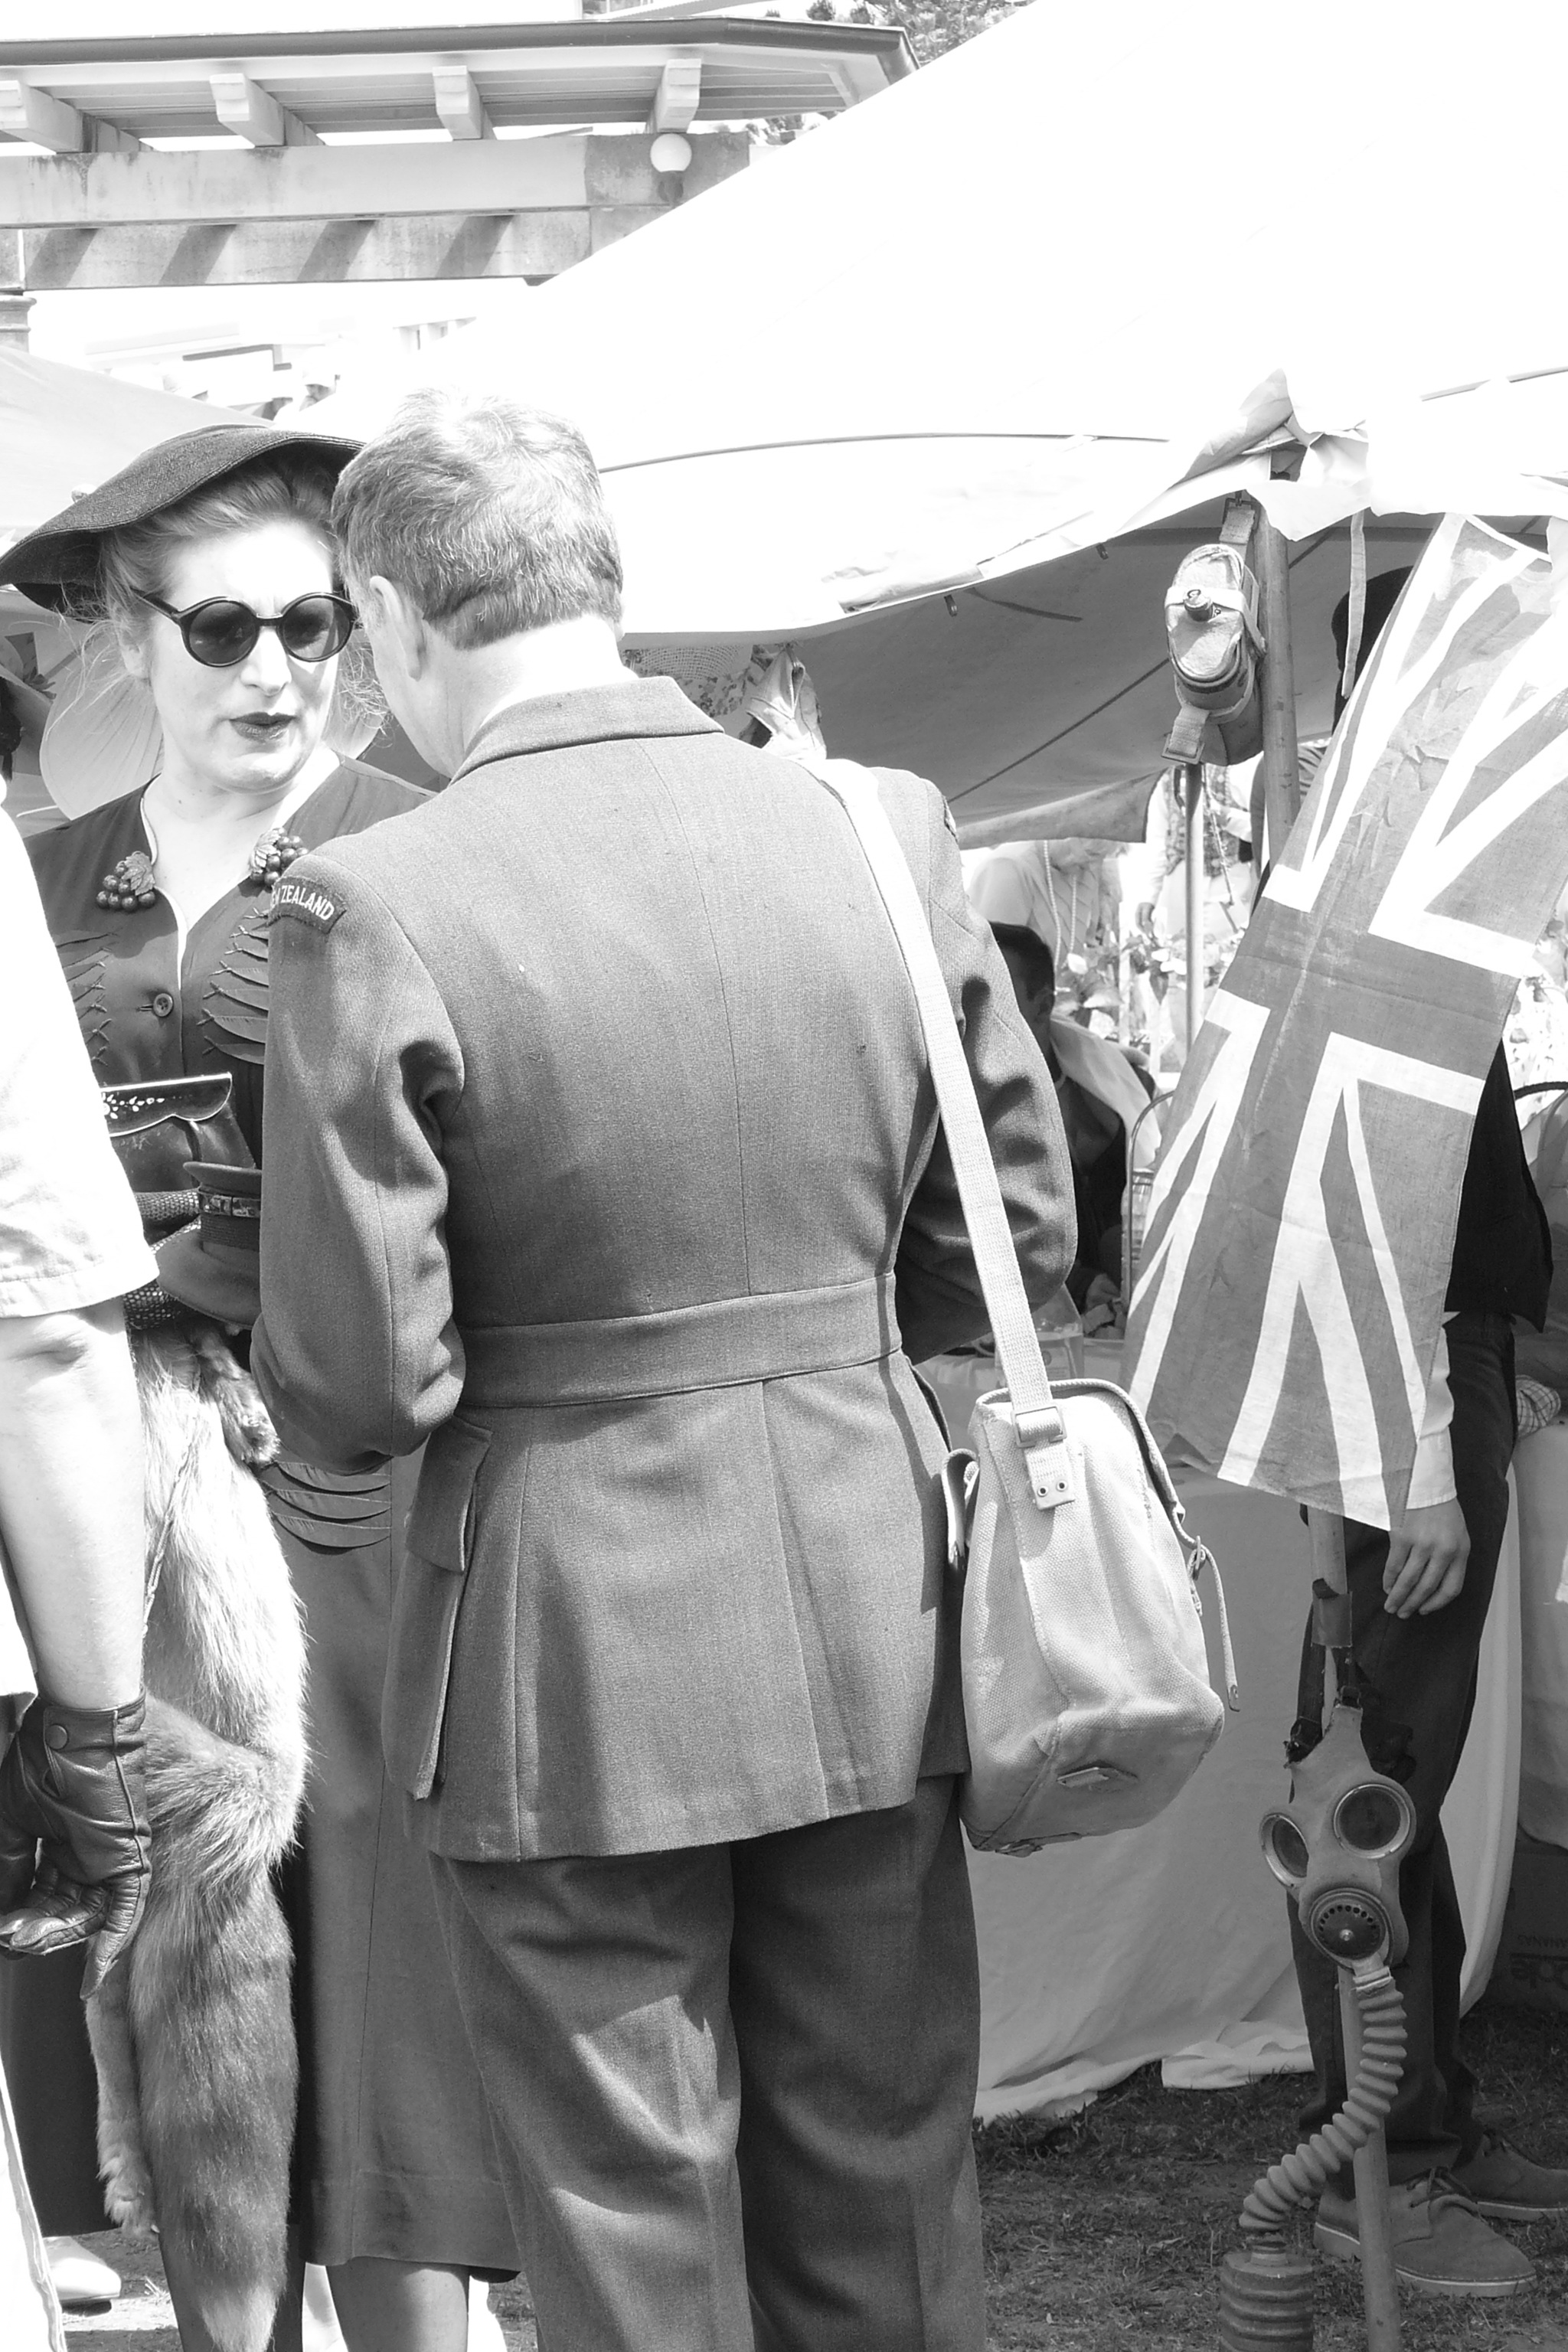
man, person, suit, black and white, people, vintage, antique, retro, male, fashion, monochrome, deco, art deco, classical, design, back, talking, party, photograph, new zealand, uniform, culture, style, historical, classic, traditional, interaction, napier, fectival, monochrome photography